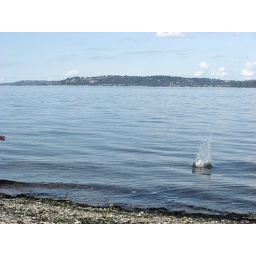
&amp;quot;Flip book&amp;quot; shots of Michael throwing a big rock in the water (9 of 11)